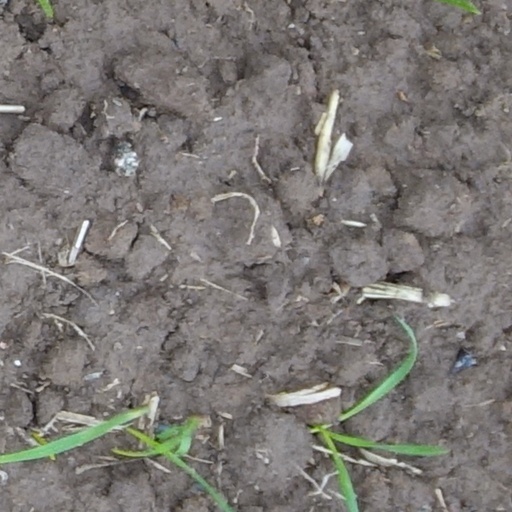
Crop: wheat